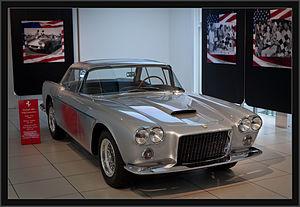
La famille des Ferrari America ou Superamerica est née de la volonté d'Enzo Ferrari de développer, dès le début des années 1950, un modèle spécifique de voiture de sport adapté au goût américain du luxe et de la puissance. Elles seront produites de 1951 à 1967.